Robert Duncanson (Scots Army officer)

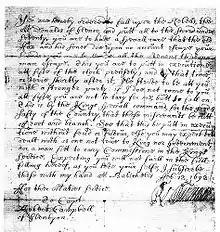
A copy of Duncanson's written orders to Glenlyon

The Argylls became operational shortly after the Jacobite victory at Killiecrankie in July 1689 and were based at Perth to counter an advance towards Edinburgh. This threat never arose and in July 1690 they moved to Fort William as part of the force commanded by Colonel John Hill, the military governor tasked with pacifying the Highlands. This included Colonel Hill's own regiment which was commanded by Lt-Colonel James Hamilton and is often confused with the Argylls. The next 18 months were spent retaking or destroying strongpoints captured by anti-government forces after Killiecrankie, including Castle Stalker, Duart Castle and Cairnburgh Castle.